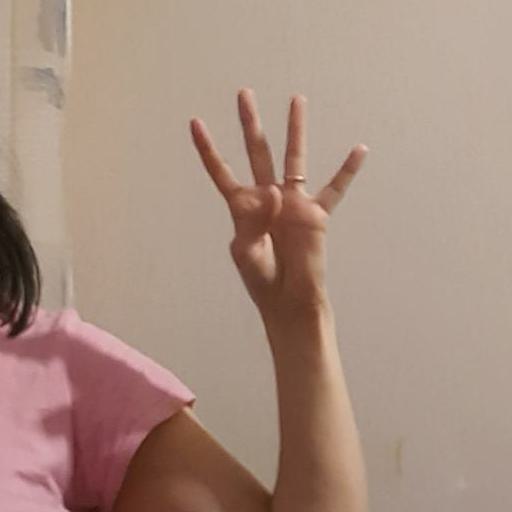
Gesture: four